Michaelmas

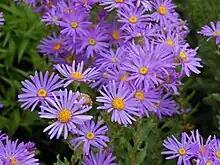
Michaelmas daisy

The name Michaelmas comes from a shortening of "Michael's Mass", in the same style as Christmas (Christ's Mass) and Candlemas (Candle Mass, the Mass where traditionally the candles to be used throughout the year would be blessed).